Torrey DeVitto

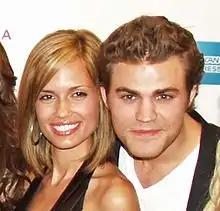
DeVitto and Paul Wesley in 2008

In 2007, DeVitto began dating her "Killer Movie" co-star Paul Wesley, whom she married in a private ceremony in April 2011. In July 2013, after two years of marriage, they filed for divorce which was finalized in December 2013.